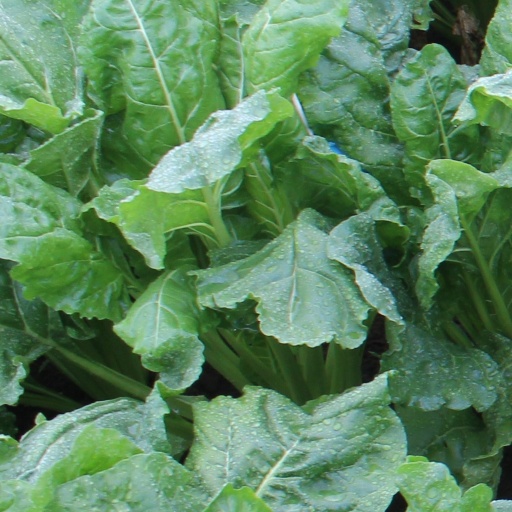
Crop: sugar beet